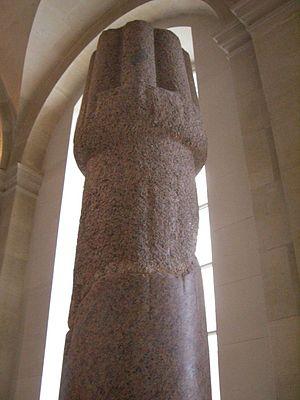
Un abaque est la partie supérieure du chapiteau des colonnes ou des pilastres. Il s'agit le plus souvent d'une tablette en pierre située entre l'échine, coussin aplati ou rebondi de même épaisseur placé sur le fût de la colonne, et l'architrave ou l'arc qu'elle supporte.
Tell Basta est le nom arabe de la ville antique de Per Bast que les Grecs nommeront Boubastis. L'actuelle ville de Zagazig se trouve juste au nord-ouest du site de Tell Basta.